Fort Albany (Ontario)

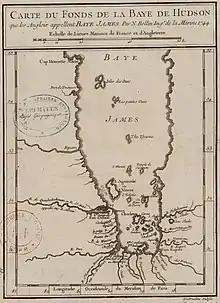
1744 Map of James Bay, including "Fort Saint-Anne", the French name for Fort Albany

Fort Albany was a Hudson's Bay Company trading post established in 1679 near the site of the present day Fort Albany First Nation. The fort was one of the oldest and most important of the Hudson's Bay Company's posts. It was also involved in Anglo-French tensions leading to the Battle of Fort Albany in 1688.